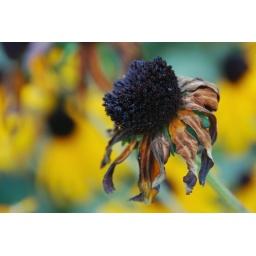
one dying flower in the middle of sunshine yellow blooms